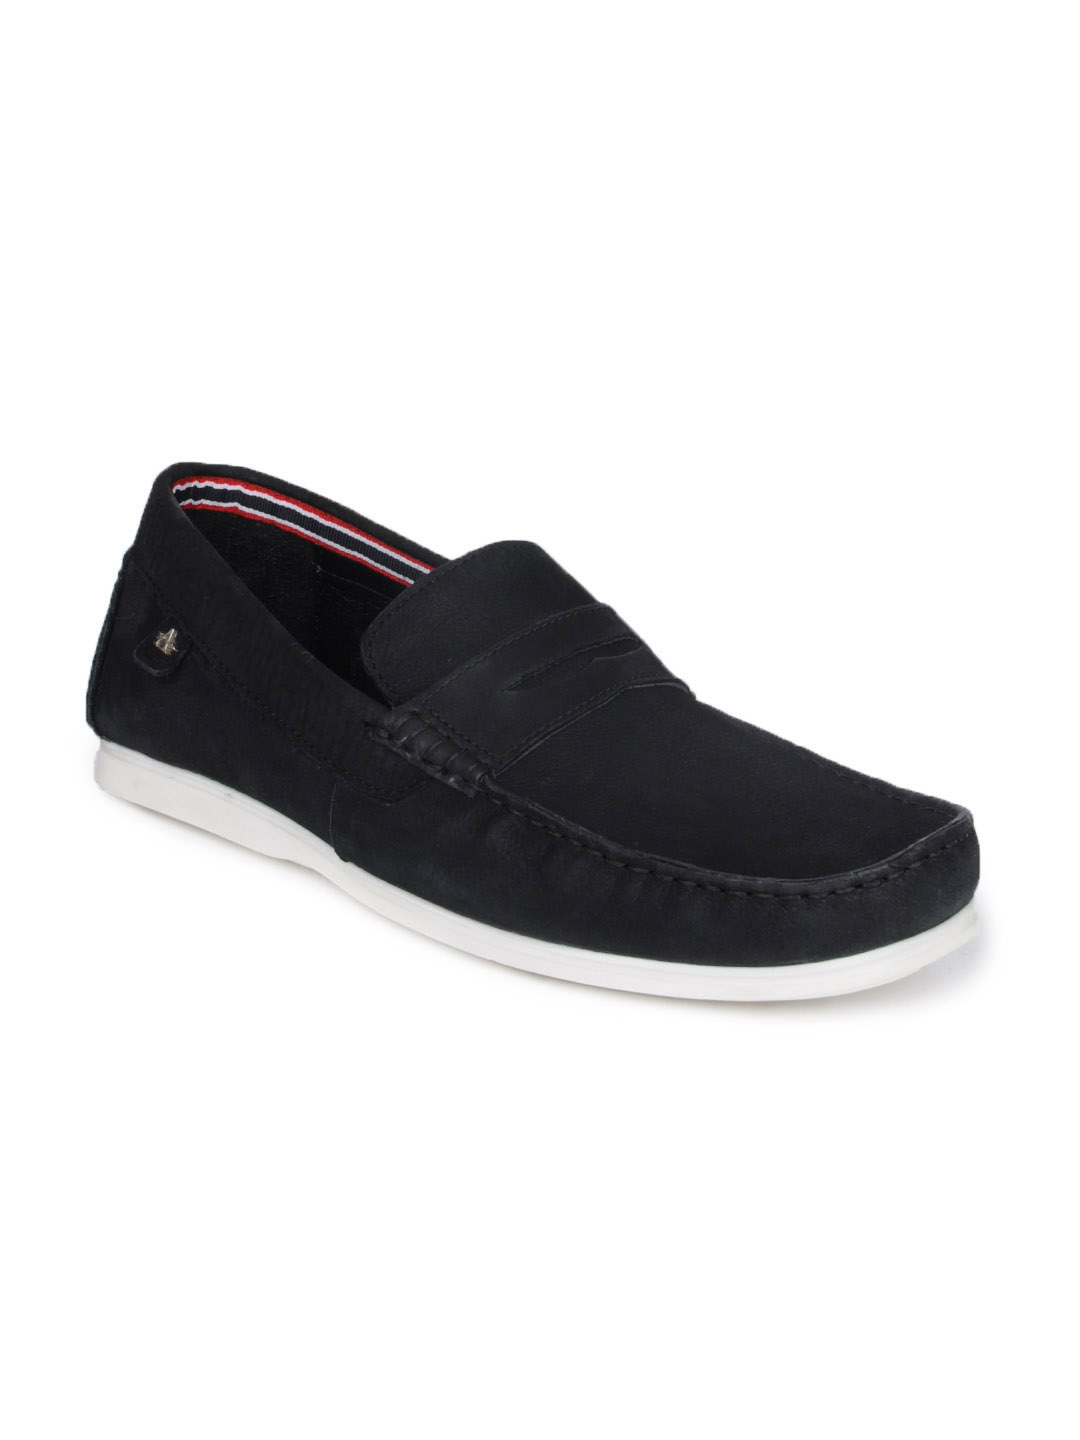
Arrow Men Black Shoes
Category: Footwear / Shoes / Casual Shoes
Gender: Men
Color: Black
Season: Summer 2012
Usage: Casual